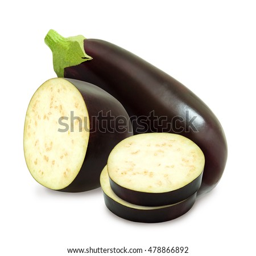
fresh eggplant and slices isolated on a white background .